Peace and Truce of God

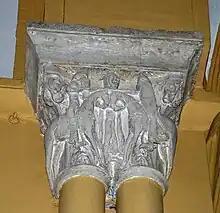
Capital in the church of Revilla de Collazos depicting the Peace and Truce of God: two mounted knights aim to duel, but a woman holds them back by the reins.

The Peace and Truce of God was a movement in the Middle Ages led by the Catholic Church and was one of the most influential mass peace movements in history. The goal of both the "Pax Dei" and the "Treuga Dei" was to limit the violence of feuding in the western half of the former Carolingian Empire – following its collapse in the middle of the 9th century – using the threat of spiritual sanctions. The eastern half of the former Carolingian Empire did not experience the same collapse of central authority, and neither did England. This movement was also marked by popular participation, with many commoners supporting the movement as a solution to the famines, violence, and collapse of the social order around them.